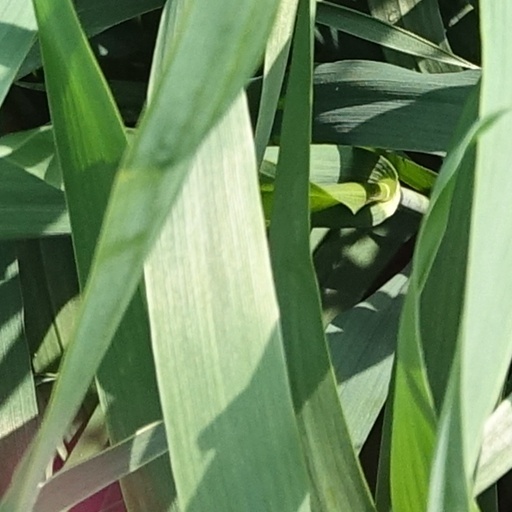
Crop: wheat